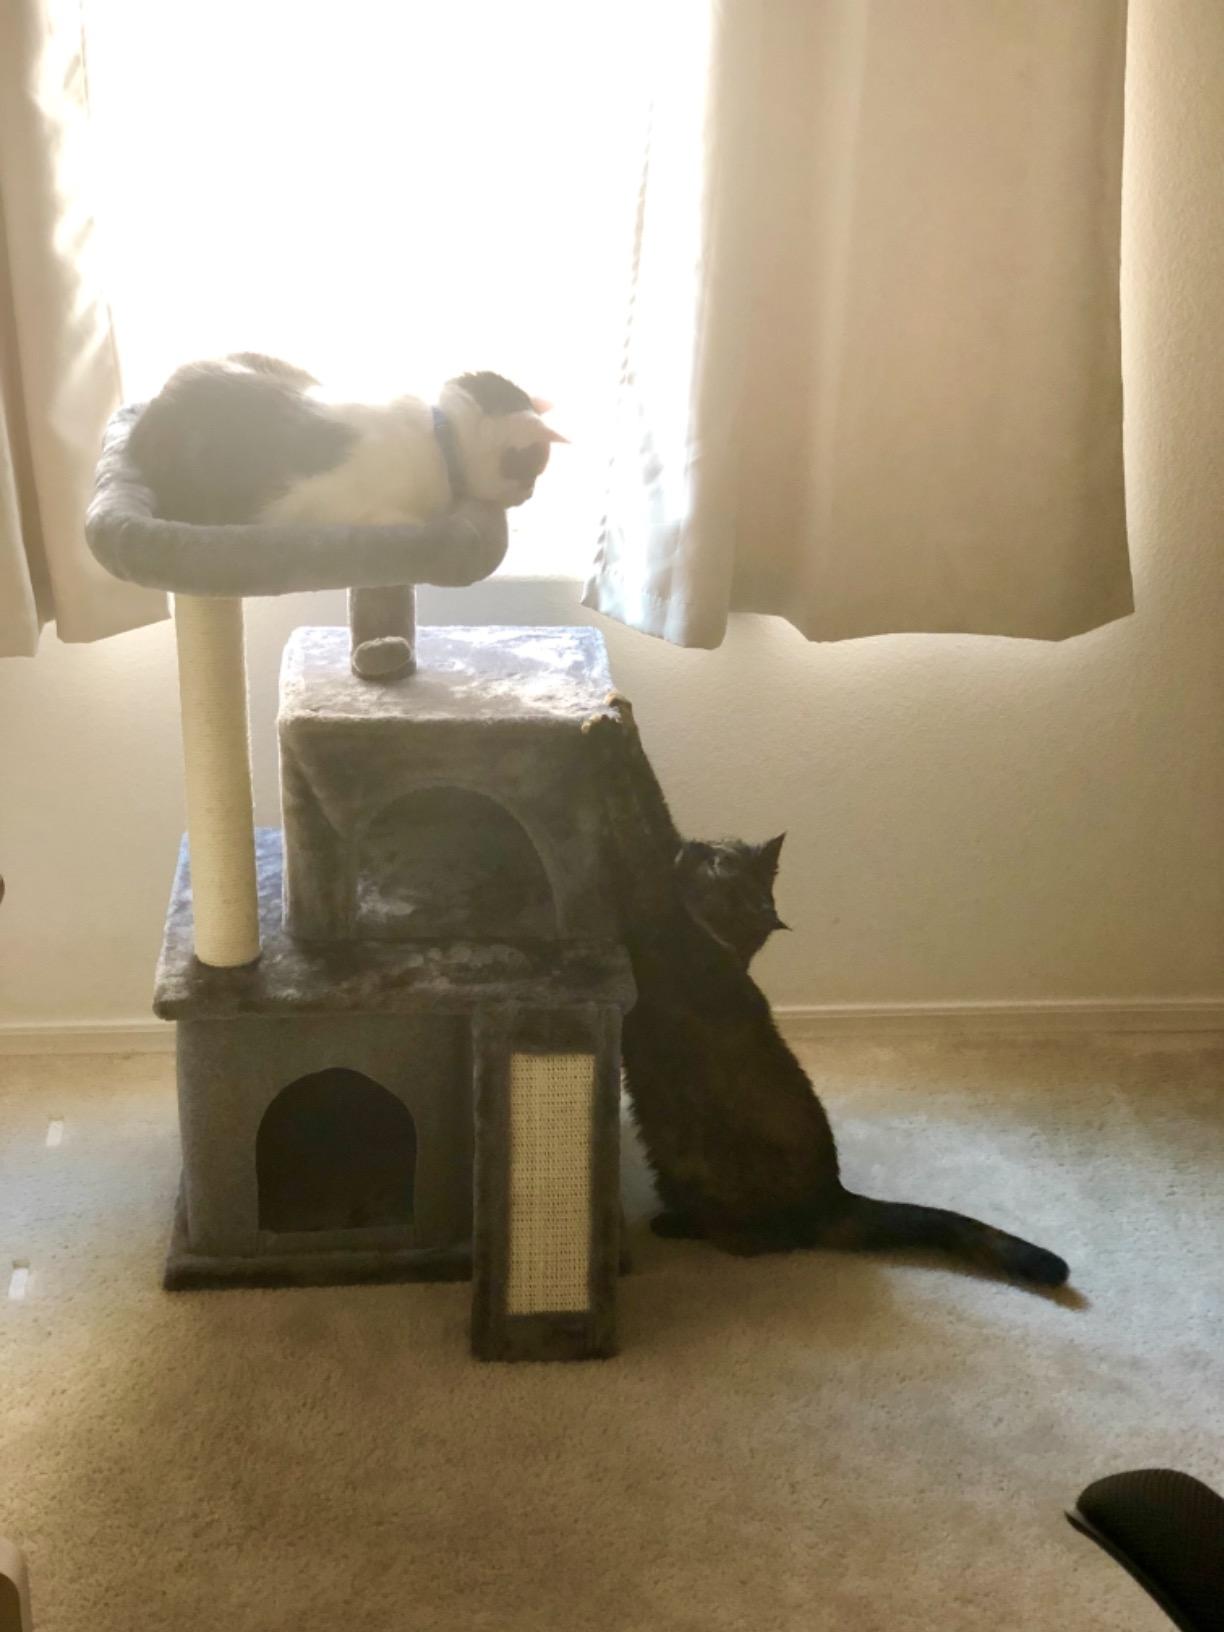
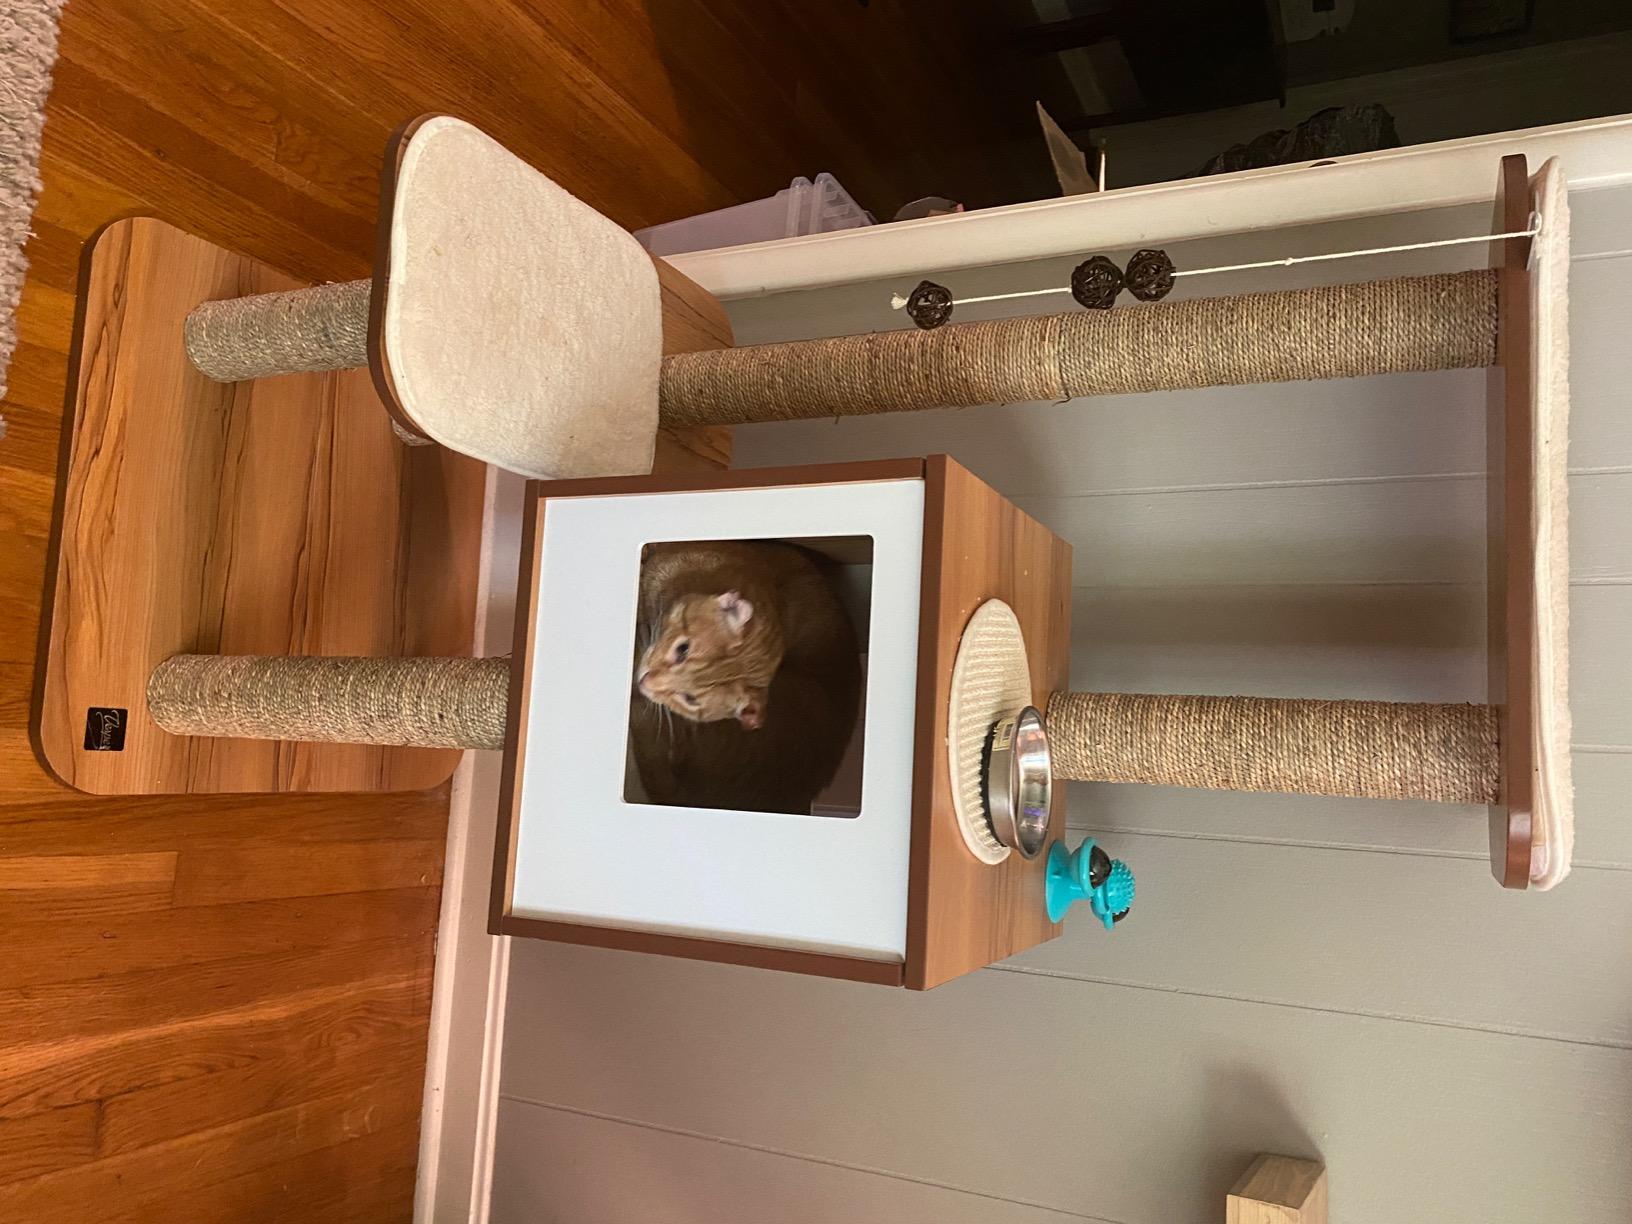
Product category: items_cat tree
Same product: no